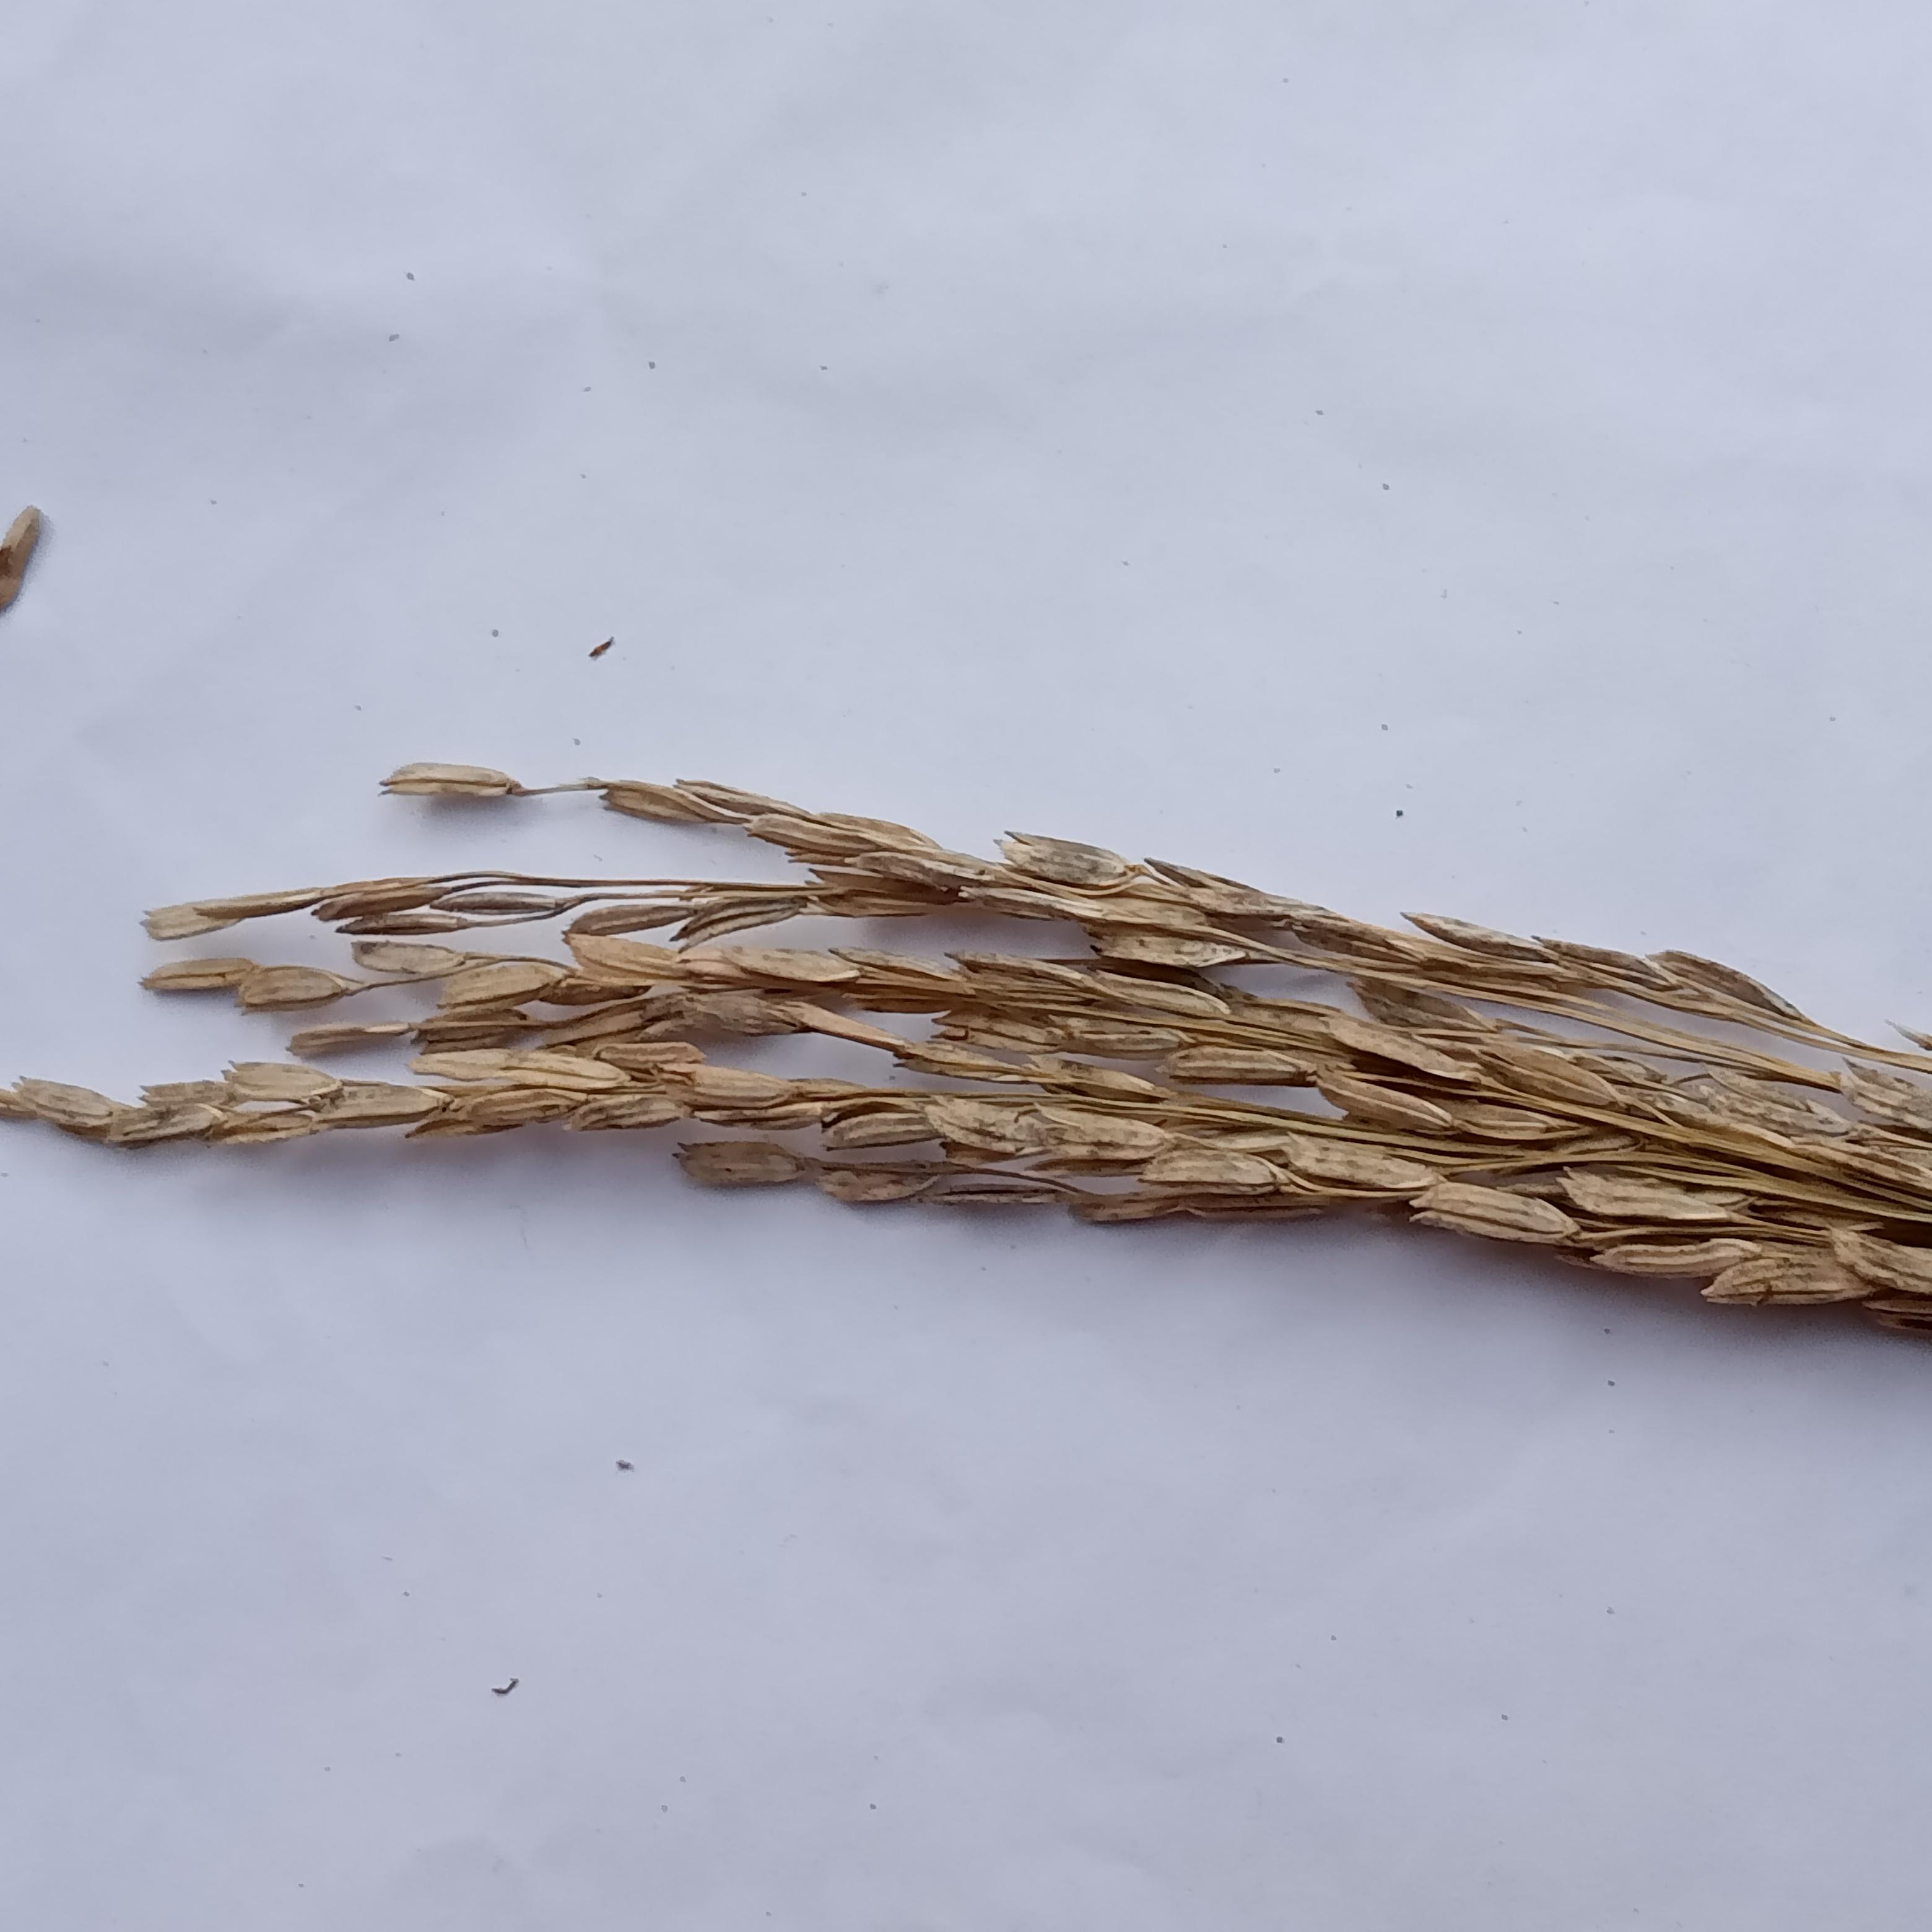
Label: Rice___Neck_Blast